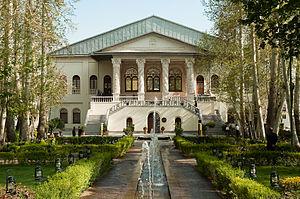
Téhéran [teeʁɑ̃], est la capitale et la plus grande ville d'Iran. Située dans le nord du pays, au pied des monts Elbourz, la ville donne son nom à la province dont elle est également la capitale. Téhéran a vu sa population multipliée par 40 depuis qu'elle est devenue la capitale à la suite du changement de dynastie de 1786. En 2015, la ville compte environ 9 000 000 habitants ; et l'agglomération plus de 15 000 000. La ville possède un métro et un dense réseau autoroutier.